Rio Negro (Amazon)

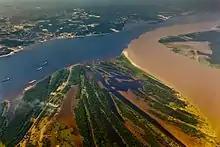
The confluence of the Amazon River and the Rio Negro at Manaus, Brazil.

After the Marié River enters the Rio Negro the river continues its eastward course forming many large islands and becoming very wide at several locations. It passes local communities such as Santa Isabel do Rio Negro. During the wet season, the river floods the country far and wide here, sometimes to a width of , for long distances. During this season, from April until October, it is a succession of lagoons, full of long islands and intricate channels with a lot of water wildlife. Near Carvoeiro the last major tributary of the Rio Negro, the Branco River joins the Rio Negro and the river temporarily forms the border between the state of Roraima and Amazonas State, Brazil. The river now takes a more southeastern course, becoming again very wide in many stretches before reaching the biggest city on its course Manaus.